Education in Odisha

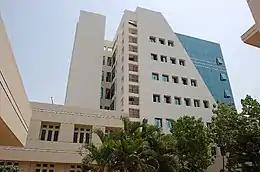
Xavier Institute of Management, Bhubaneswar is a premier business school in India

The Utkal University of Culture is a newly established institution located in Bhubaneswar.